Simon Dach

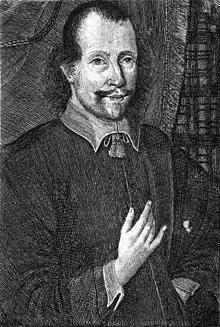

Simon Dach (29 July 1605 – 15 April 1659) was a German lyrical poet and hymnwriter, born in Memel, Duchy of Prussia (now Klaipėda in Lithuania).